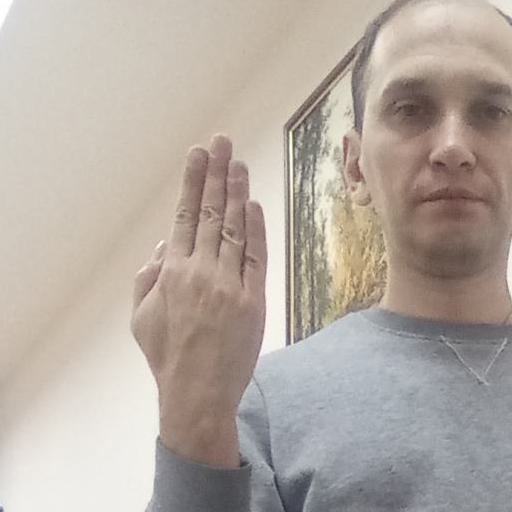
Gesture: stop_inverted